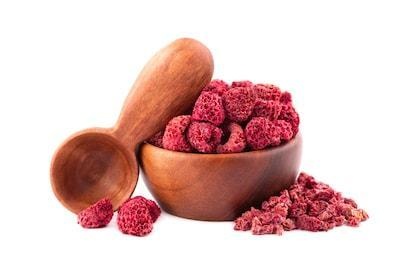
Label: raspberry